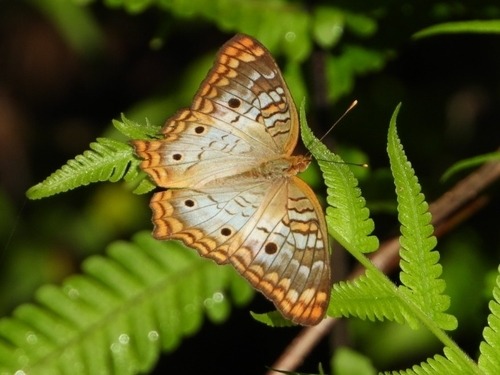
Scientific name: Anartia jatrophae
Common name: White peacock
Family: Nymphalidae
Order: Lepidoptera
Pollinator type: Primary pollinator
Habitat: Gardens, parks, and open areas
Geographic range: Southern United States to Argentina
Conservation status: Least Concern